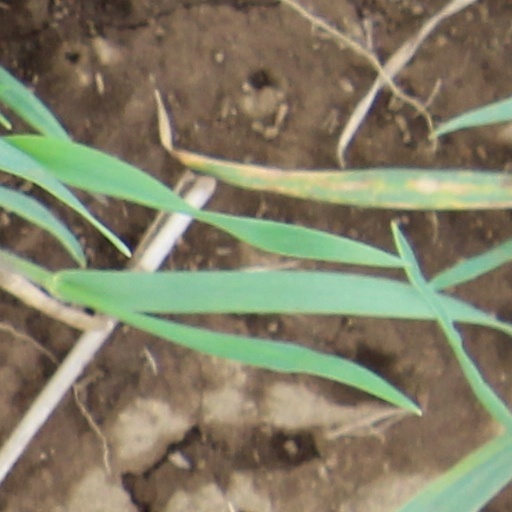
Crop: wheat